Charlotte Burton

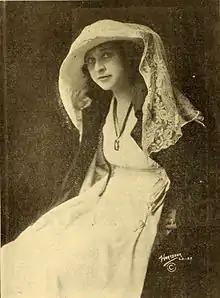
Photograph by Fred Hartsook, 1916

Charlotte E. Burton (May 30, 1881 – March 28, 1942) was an American silent film actress.